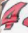
Number: 4